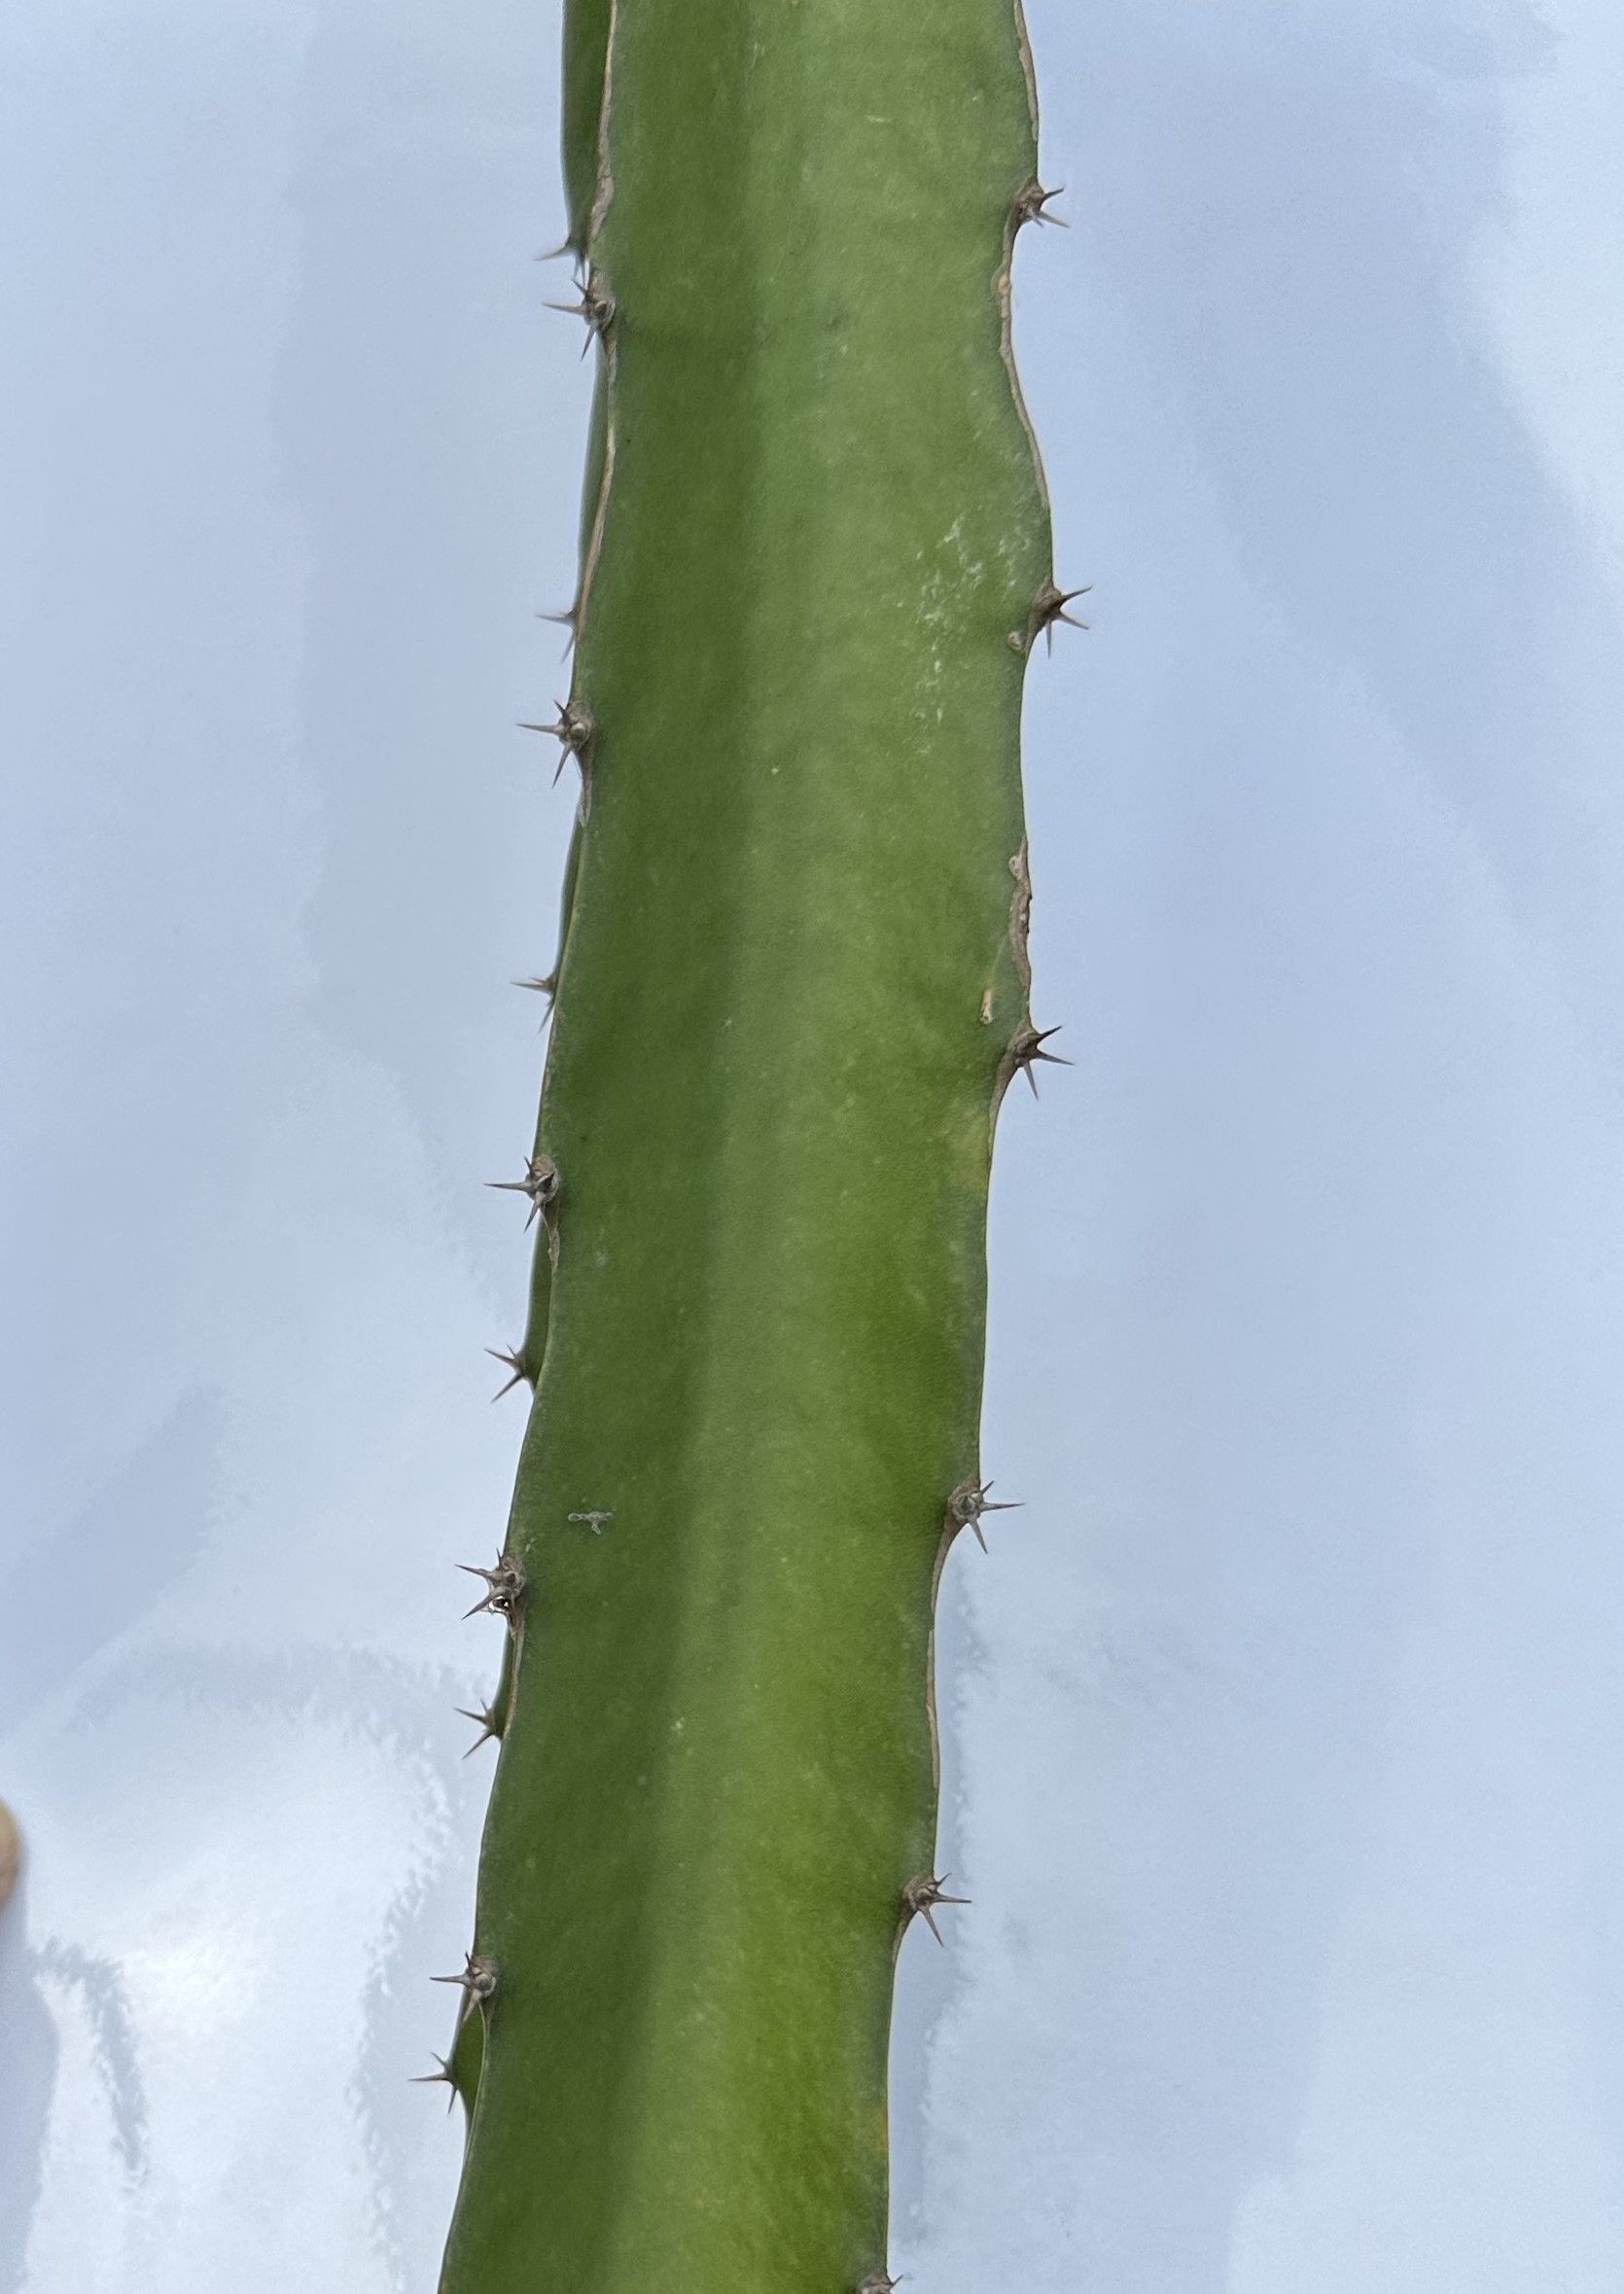
Label: Good leaf